Bibliography of Subhas Chandra Bose

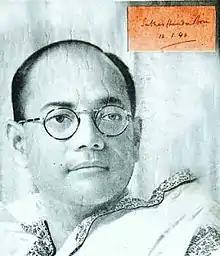
Subhas Chandra Bose, Indian freedom fighter

Subhas Chandra Bose (1897–1945) was an Indian politician and Indian freedom fighter. This is a list of some books written by or about him.